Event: Nepal Earthquake
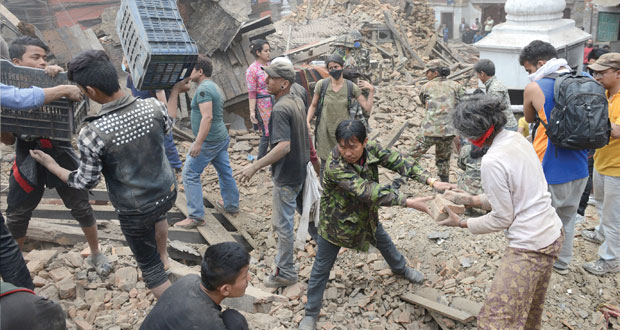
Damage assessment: damage